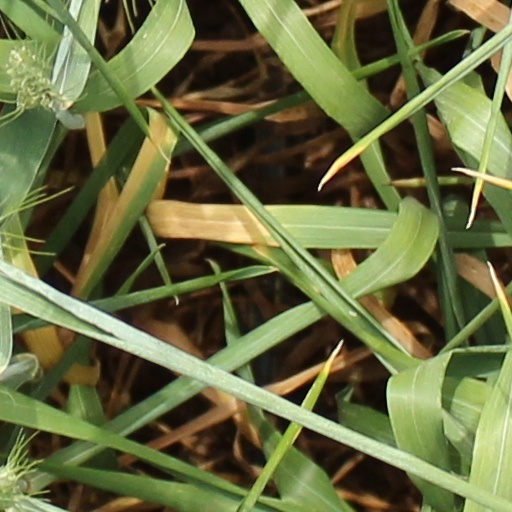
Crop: wheat